Al Palzer

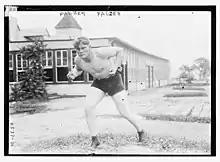
Al Palzer circa 1910

Al Palzer (January 1, 1890 – July 26, 1917) was a boxer who fought from 1911 to 1915, one of the "White Hopes" during the reign of world heavyweight champion Jack Johnson, an African American. The Palzer, who was German-American, fought in the heavyweight division at a weight of 218 to 228 lbs. Palzer was one of the first boxers to fight for the World White Heavyweight Championship title.